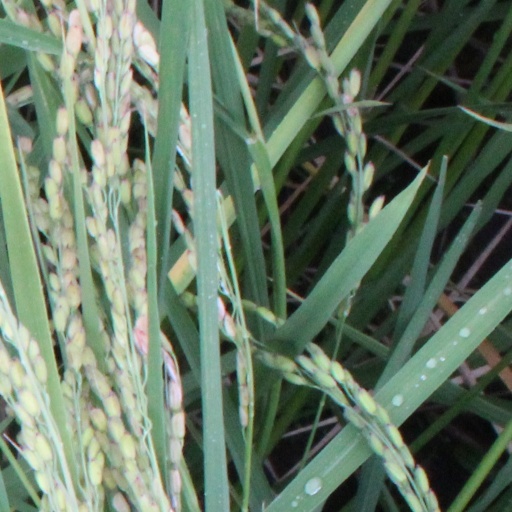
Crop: rice